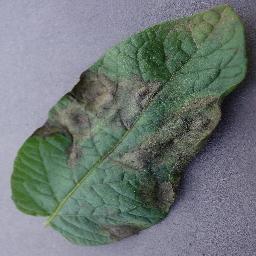
Label: Potato___Late_blight